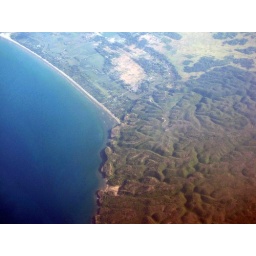
Volcanic deposits from historic eruption of Mouint Seulawah jutting into ocean off Aceh coast near Sigli, Indonesia